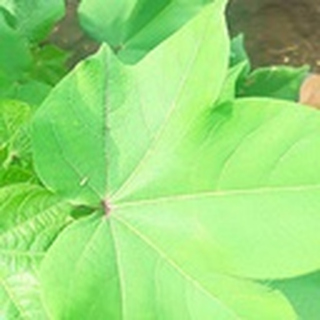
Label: healthy_cotton